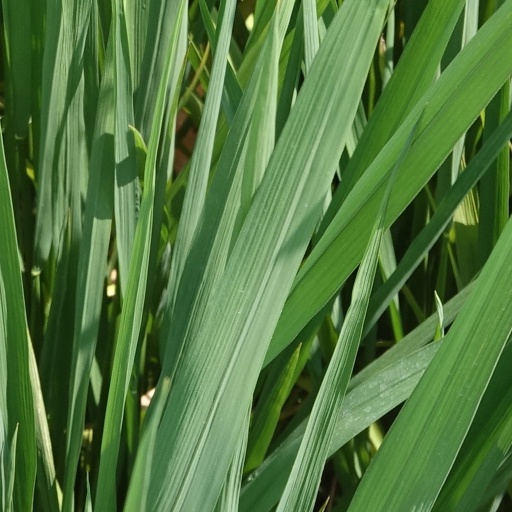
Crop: rice